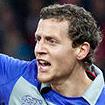
Age: 29